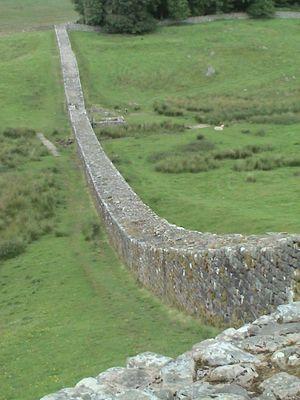
Le limes est le nom donné par les historiens modernes aux systèmes de fortifications établis au long de certaines des frontières de l'Empire romain. Le terme limes peut comporter deux significations :